Surendra (actor)

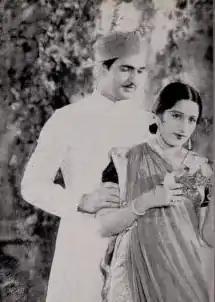
Surendra and Bibbo in "Dynamite" (1938)

Mehboob Khan, who had made a commercially successful film "Al Hilal" in 1935, is credited for bringing Surendra into films. He offered him the leading role in "Deccan Queen" (1936), which was produced by Sagar Movietone. Khan also chose the singular name Surendra, which was to stay as his screen name. "Deccan Queen", with music by Anil Biswas, was a story about a police inspector played by Surendra, who has twin sisters fall in love with him. A song sung by Surendra "Birha Ki Aag Lagi", which according to author Ashok Raj, was a "rehash" of K. L. Saigal's song from "Devdas" (1935), "Baalam Aaye Baso", became extremely popular. The other notable song from this film was a popular ghazal sung by Surendra "Yaad Na Kar Dil-e-Haseen Bhooli Hui Kahaniyan".